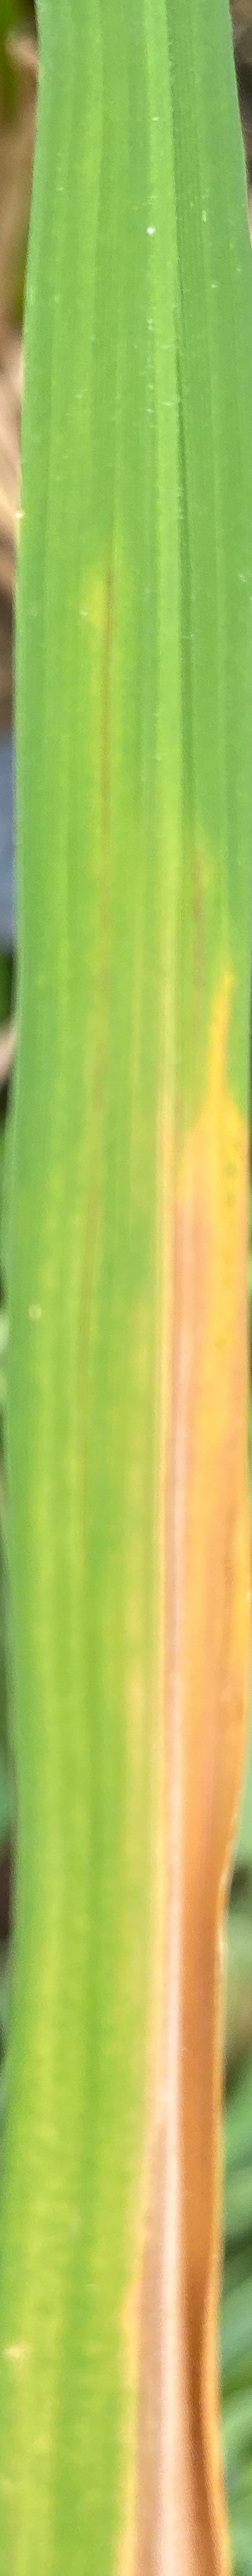
Nhãn: K